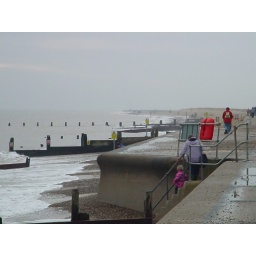
The sea wall is essential to defend against erosion, but causes some problems at times for beach users.